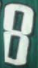
Number: 8